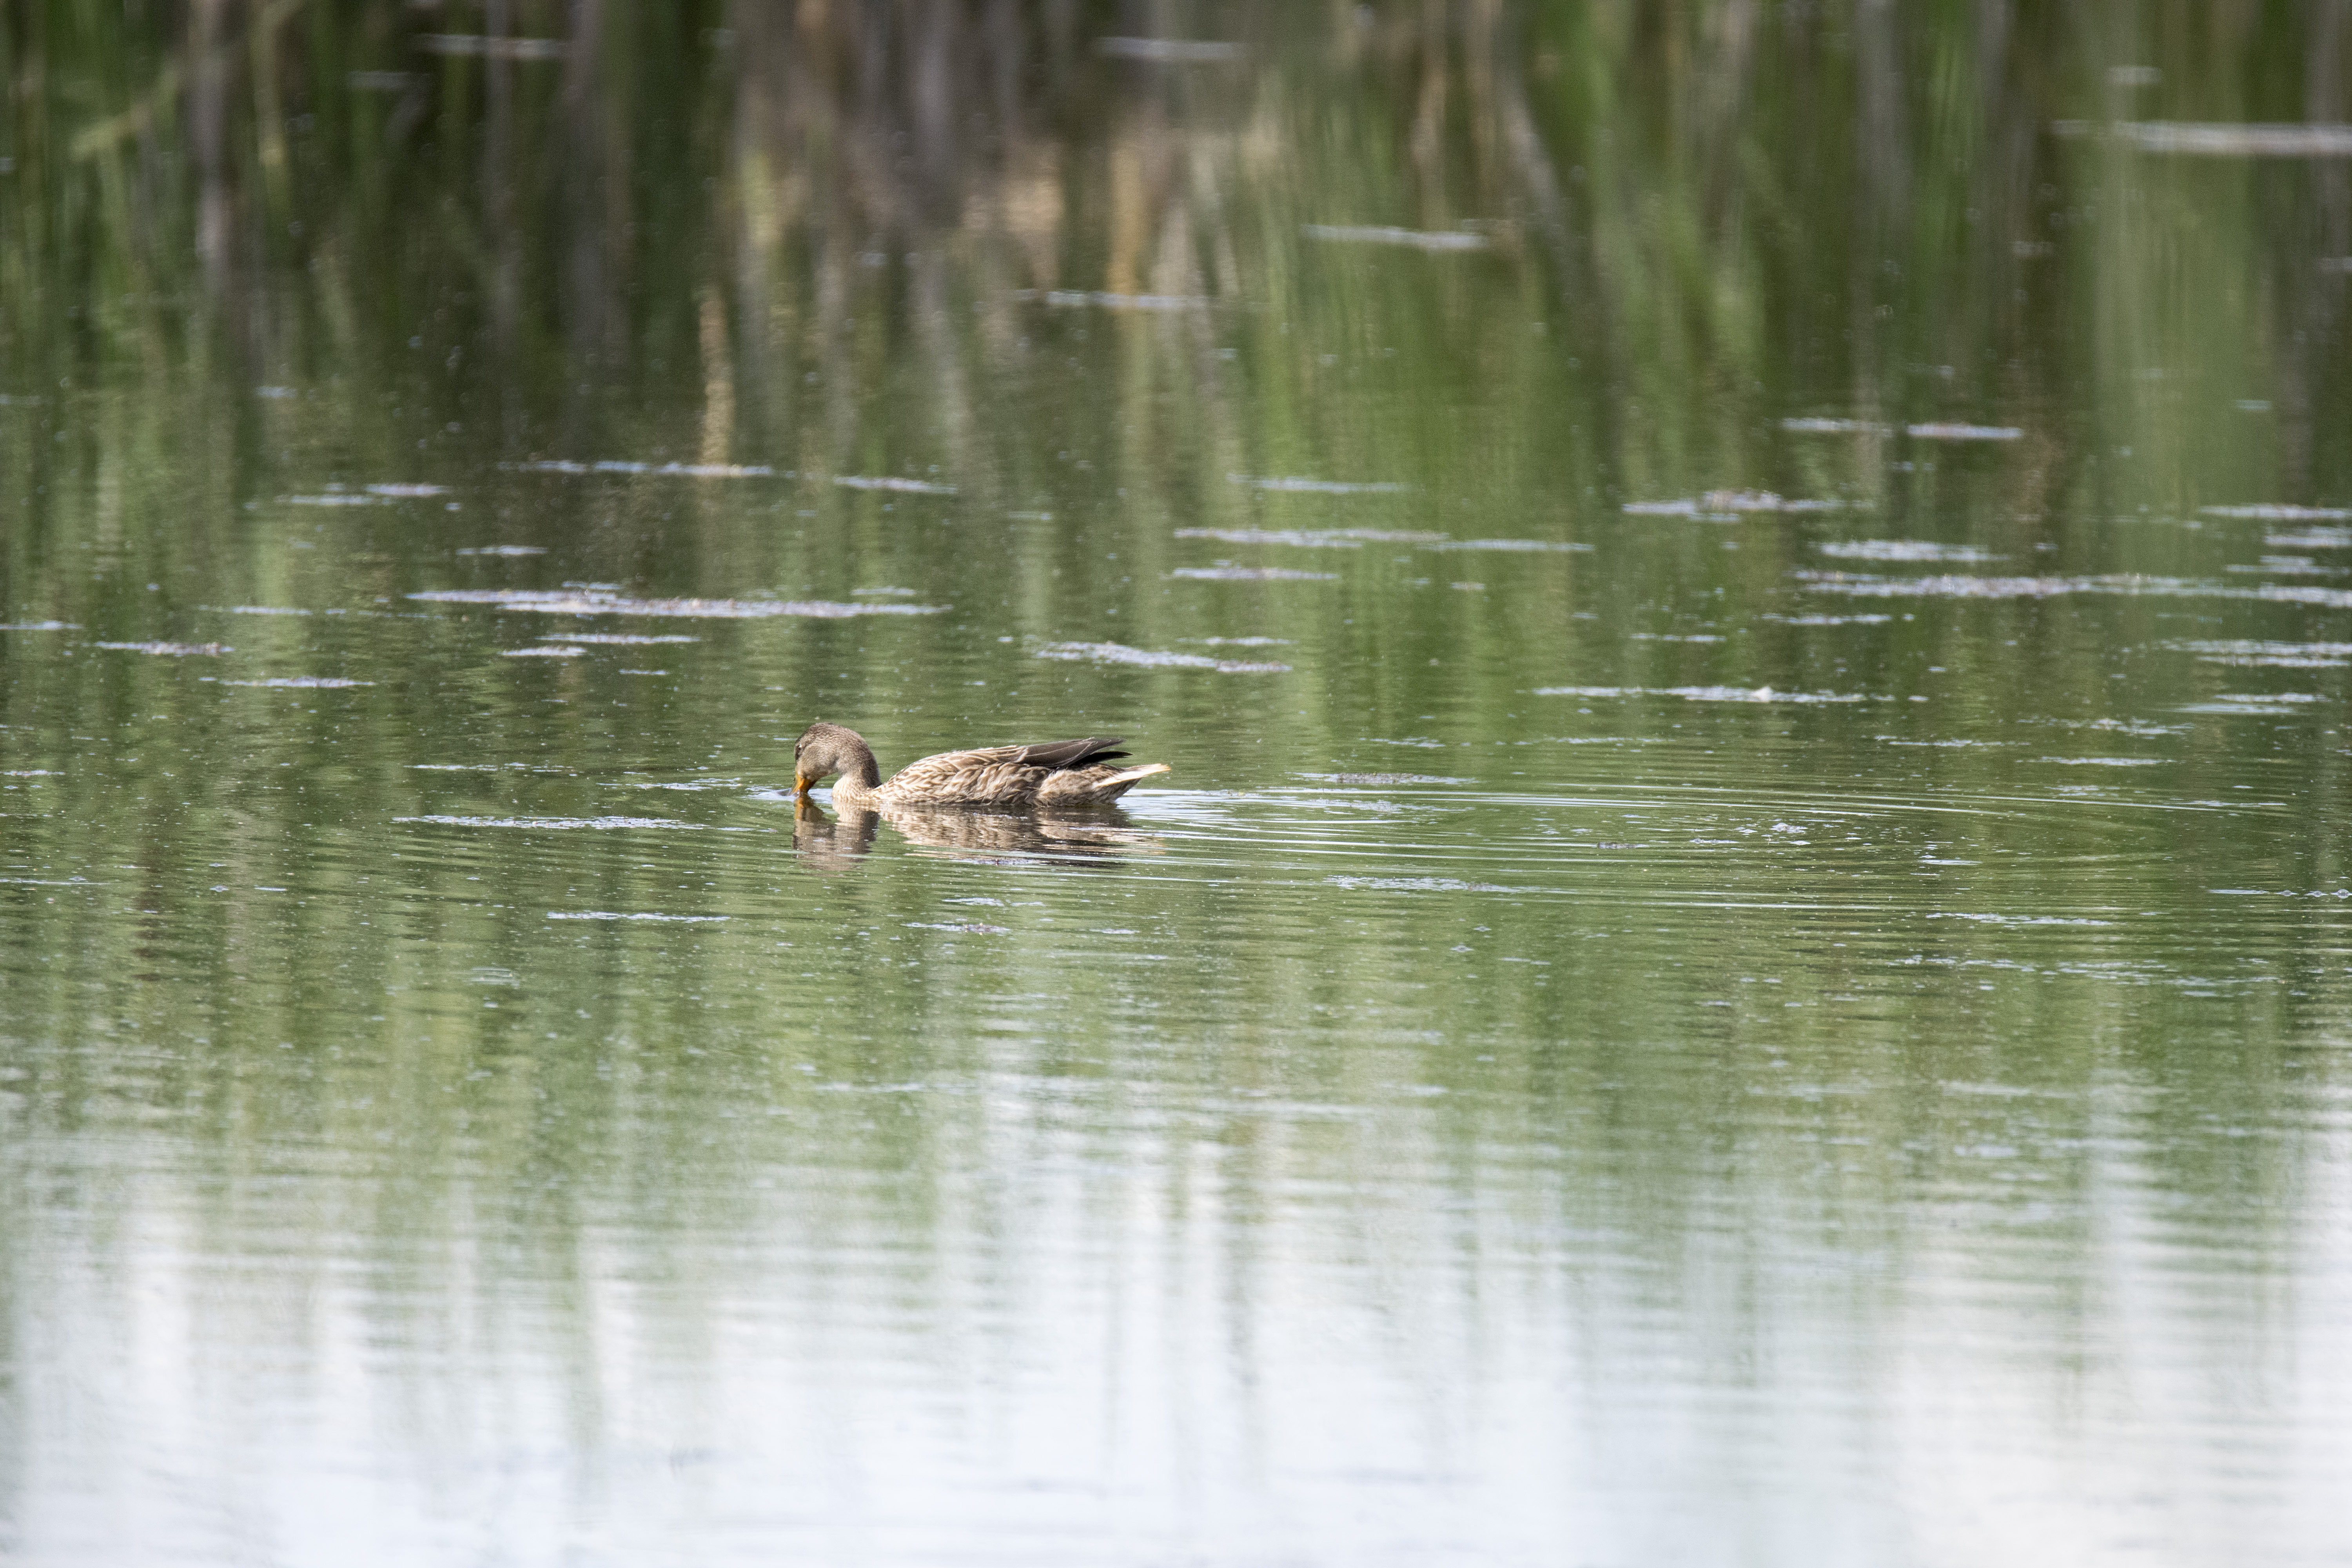
water, nature, bird, pond, wildlife, reflection, fauna, duck, canada, wetland, vertebrate, quebec, habitat, colvert, waterfowl, water bird, mallard, canard, sherbrooke, oiseau, ducks geese and swans